Answer in natural language. Where is HousePlant (marked A) with respect to Doorway (marked B)? Choose between the following options: right or left
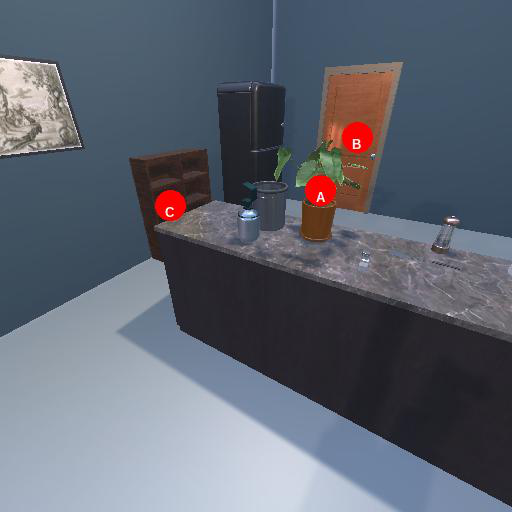
<answer>left</answer>